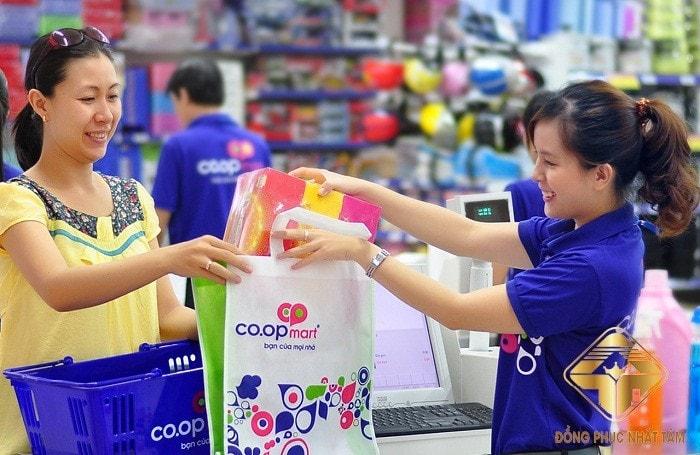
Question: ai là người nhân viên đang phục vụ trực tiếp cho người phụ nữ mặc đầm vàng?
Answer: cô nhân viên thu ngân mặc áo màu xanh dương cho hàng vào túi là người phục vụ trực tiếp cho người phụ nữ mặc đầm vàng